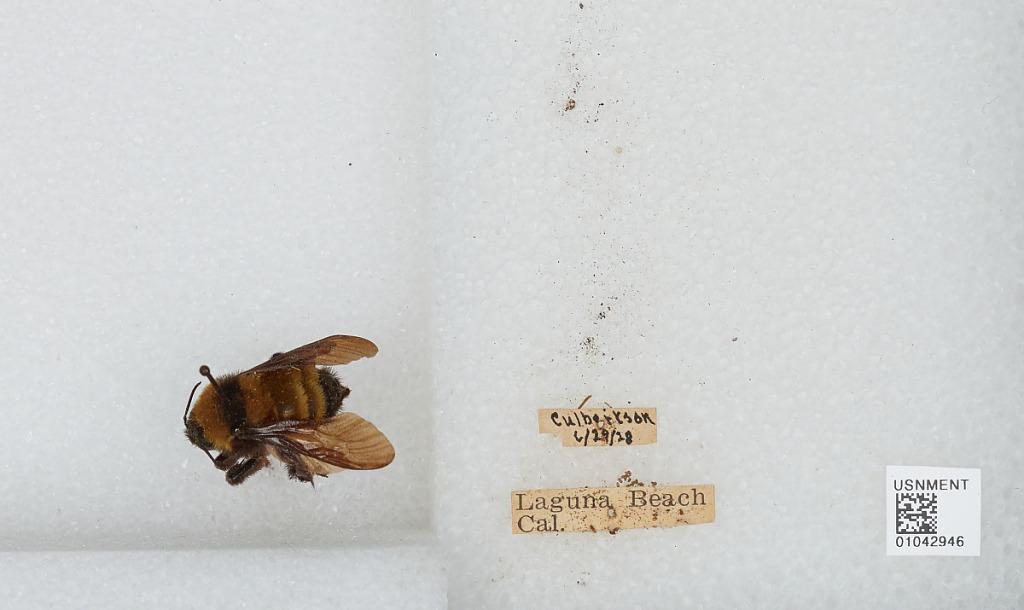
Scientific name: Bombus sp.
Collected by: Culbertson
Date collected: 1928-6-29
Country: United States
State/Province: California
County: Orange
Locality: Laguna Beach
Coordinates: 33.5314, -117.769